Neighborhoods of Kalamazoo, Michigan

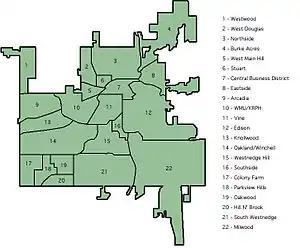
Neighborhoods of the City of Kalamazoo.

The city of Kalamazoo, Michigan consists of multiple neighborhoods. While the number, borders, and naming of neighborhoods can vary by source, the list below gives the most widely agreed upon arrangement, as defined by the City of Kalamazoo. Many of the neighborhoods have a corresponding neighborhood association.